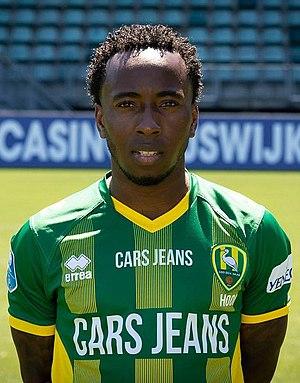
Elson Hooi est un footballeur néerlandais de Curaçao né le 1ᵉʳ octobre 1991 à Willemstad. Il évolue au poste d'attaquant avec l'ADO La Haye aux Pays-Bas.